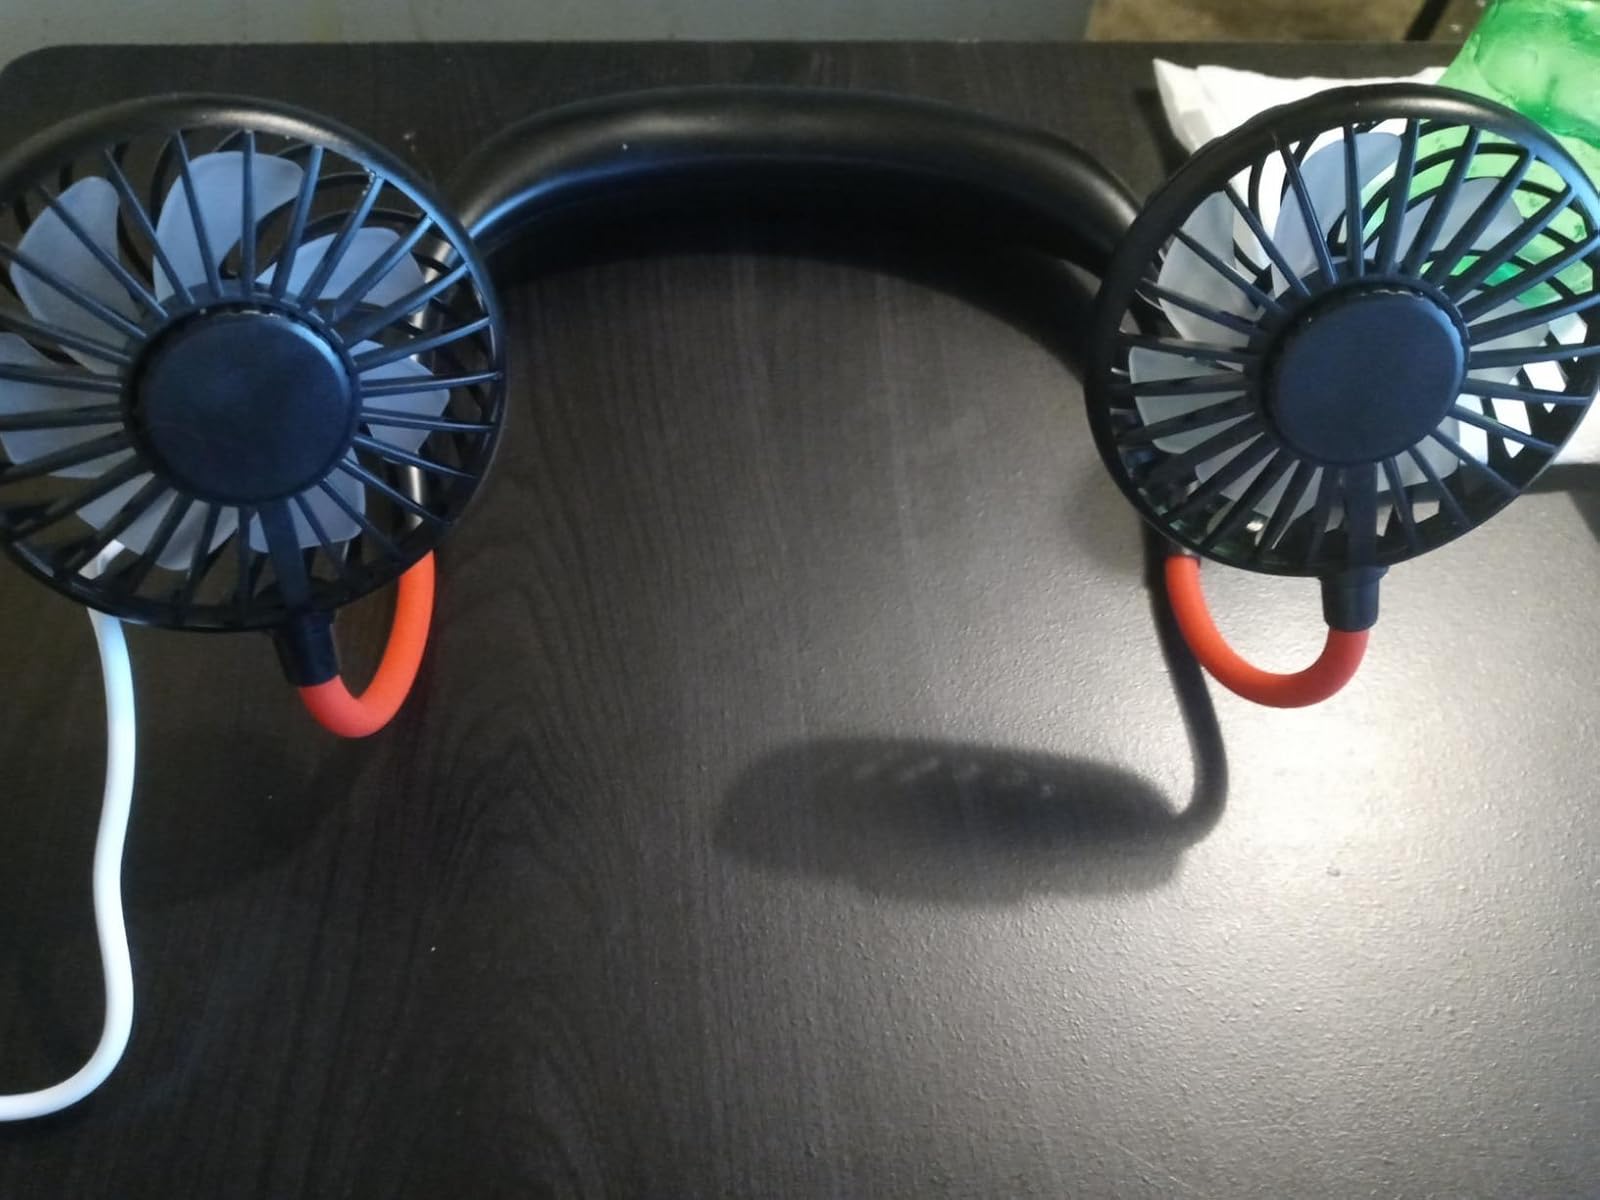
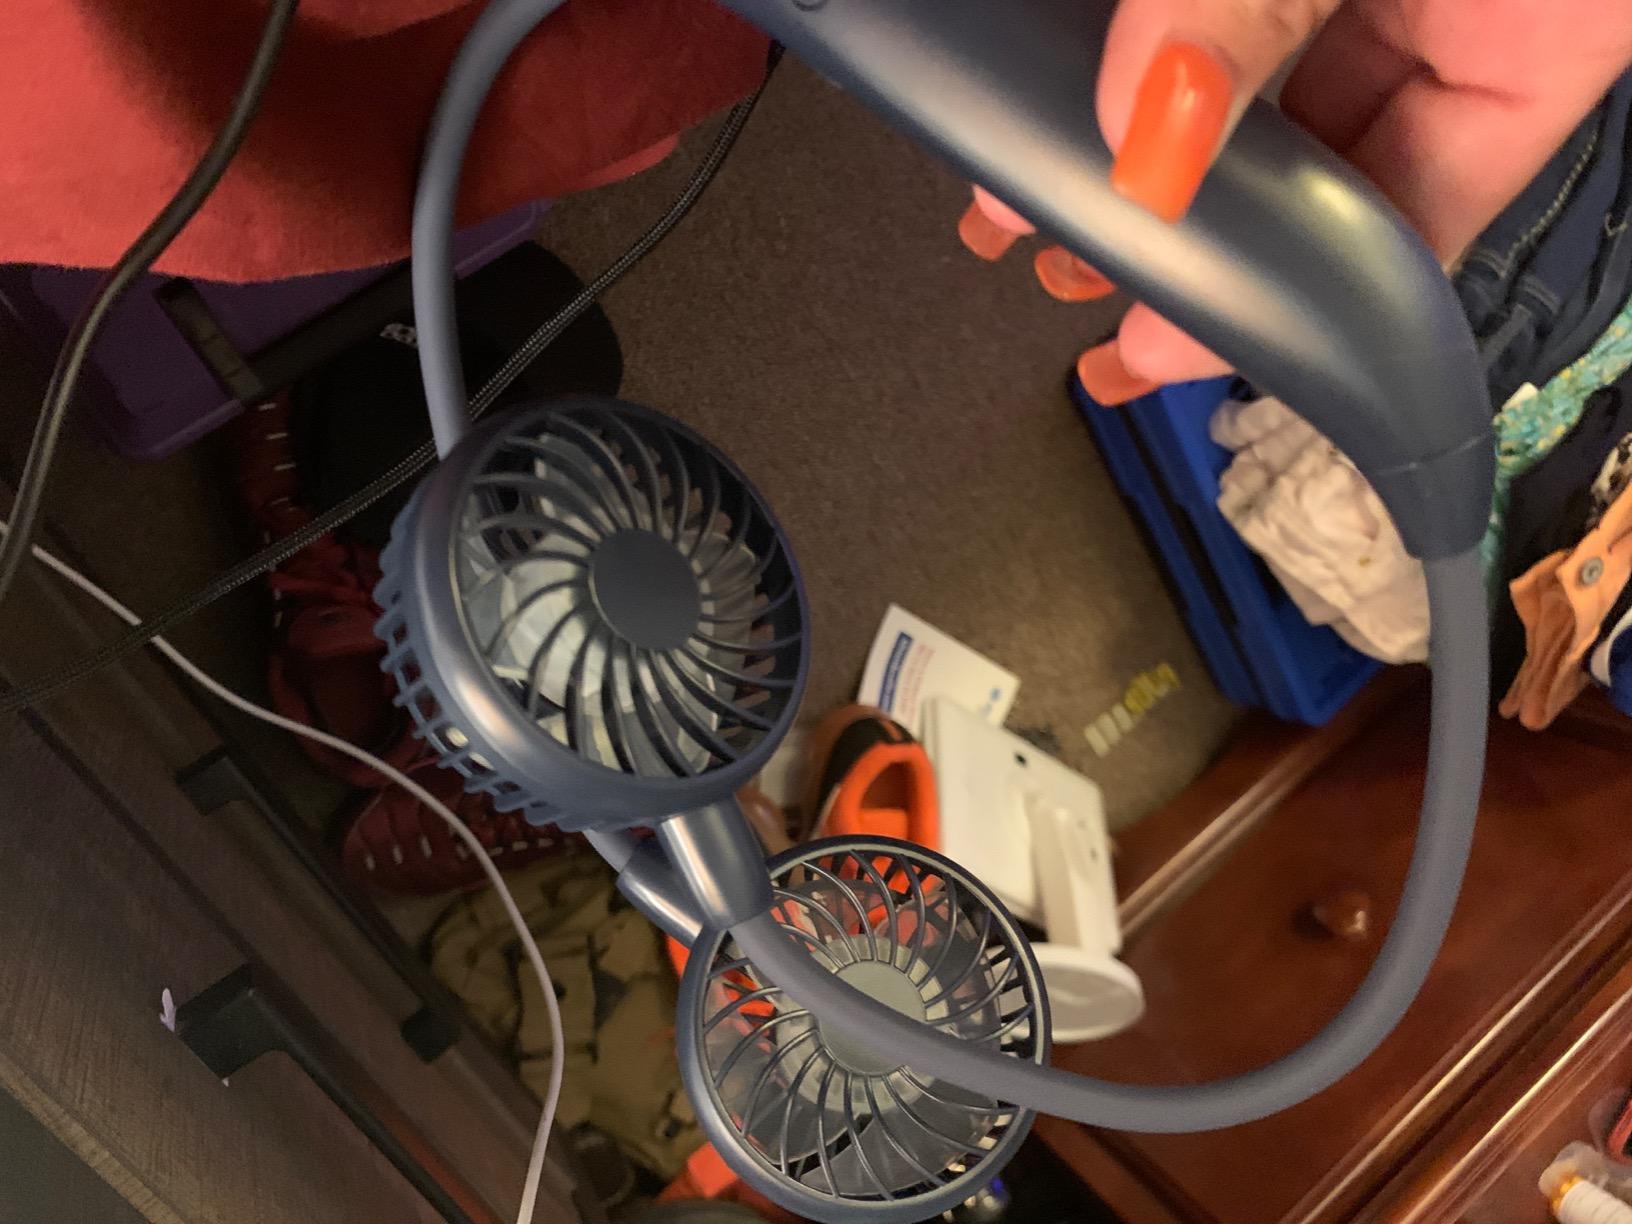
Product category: fan
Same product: no